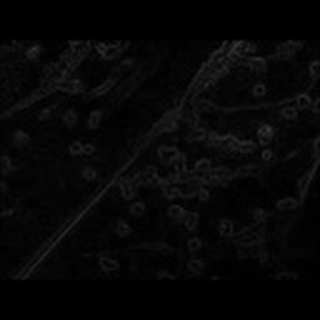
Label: cotton_bacterial_blight